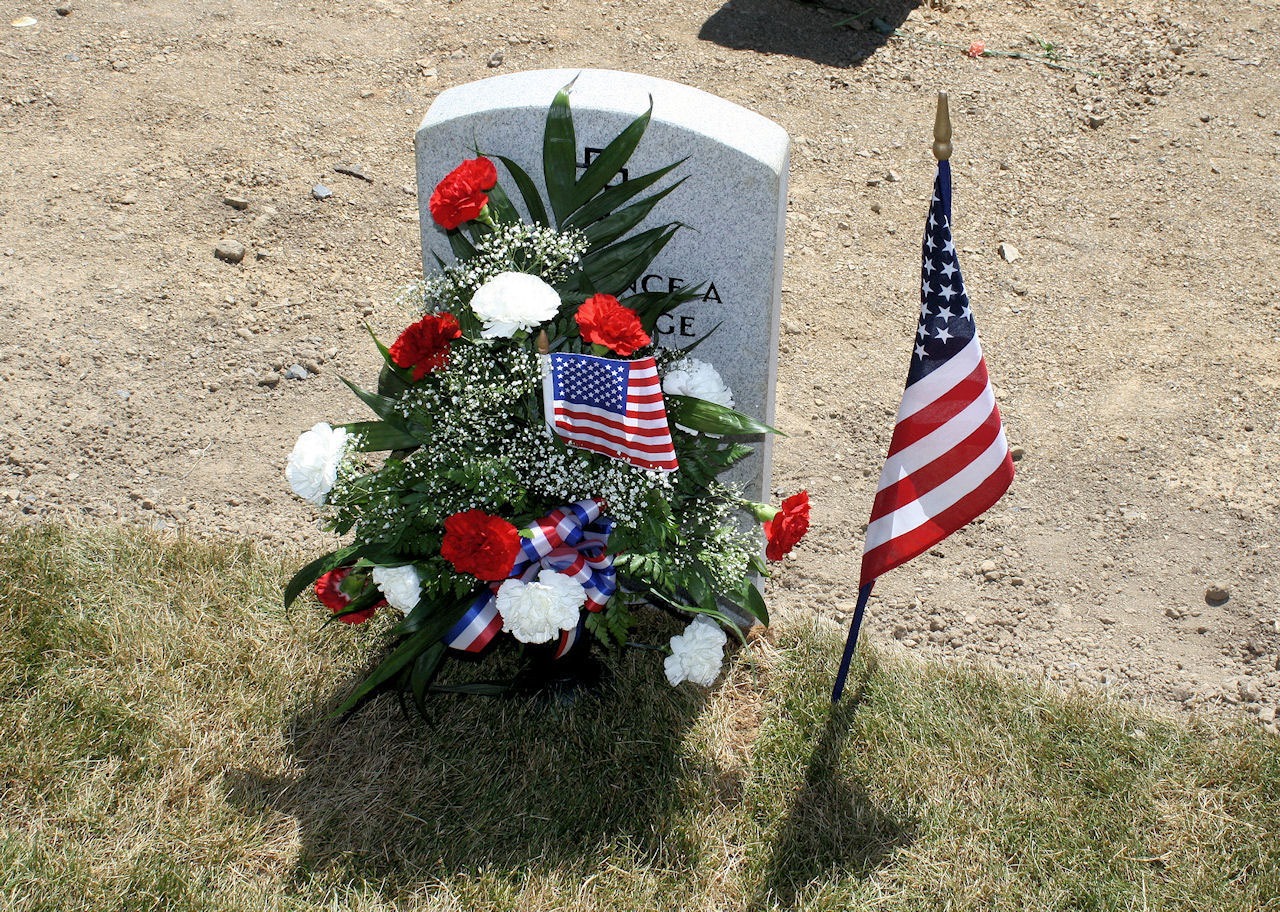
tree, plant, flower, flag, flowers, memorial, objects, day, symbols